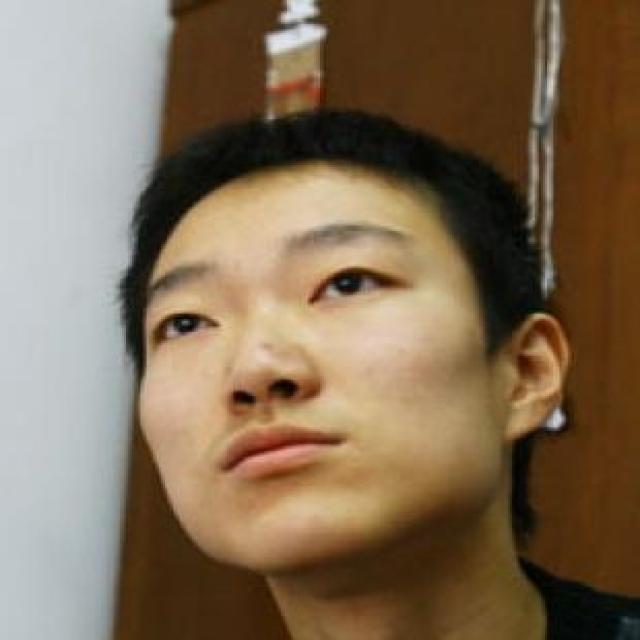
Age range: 13-20